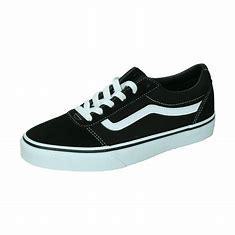
Brand: Vans
Model: Ward